Tomás Terry

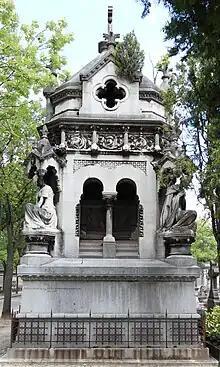
Père-Lachaise Cemetery.

Terry initially became involved in the slave trade in Cuba, making his first $10,000 by buying sick slaves, nursing them back to health, and then reselling them healthy for a large profit. He bought the "Caracas" sugar mill for $23,000, and upgraded it to be the first in Cuba to use electricity. He went on to make a fortune through involvement in all aspects of the economy, from the sugar trade and slave trade to banking and imports, becoming the dominant businessman in Cienfuegos and earning the nickname the "Cuban Croesus". His fortune grew to be among the largest in the world, with a net worth of about $725,000 in 1851, $3,090,00 in 1860, $7,890,000 in 1870, $13,760,000 in 1880, and over $25,000,000 at his death in 1886, which occurred in Paris, where he was buried in Père Lachaise Cemetery (division 92).